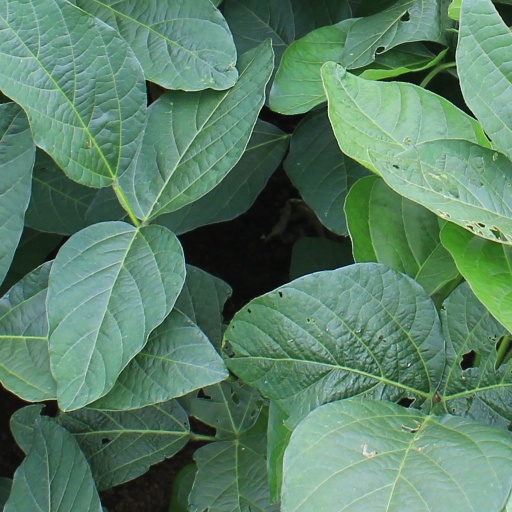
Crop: soybean